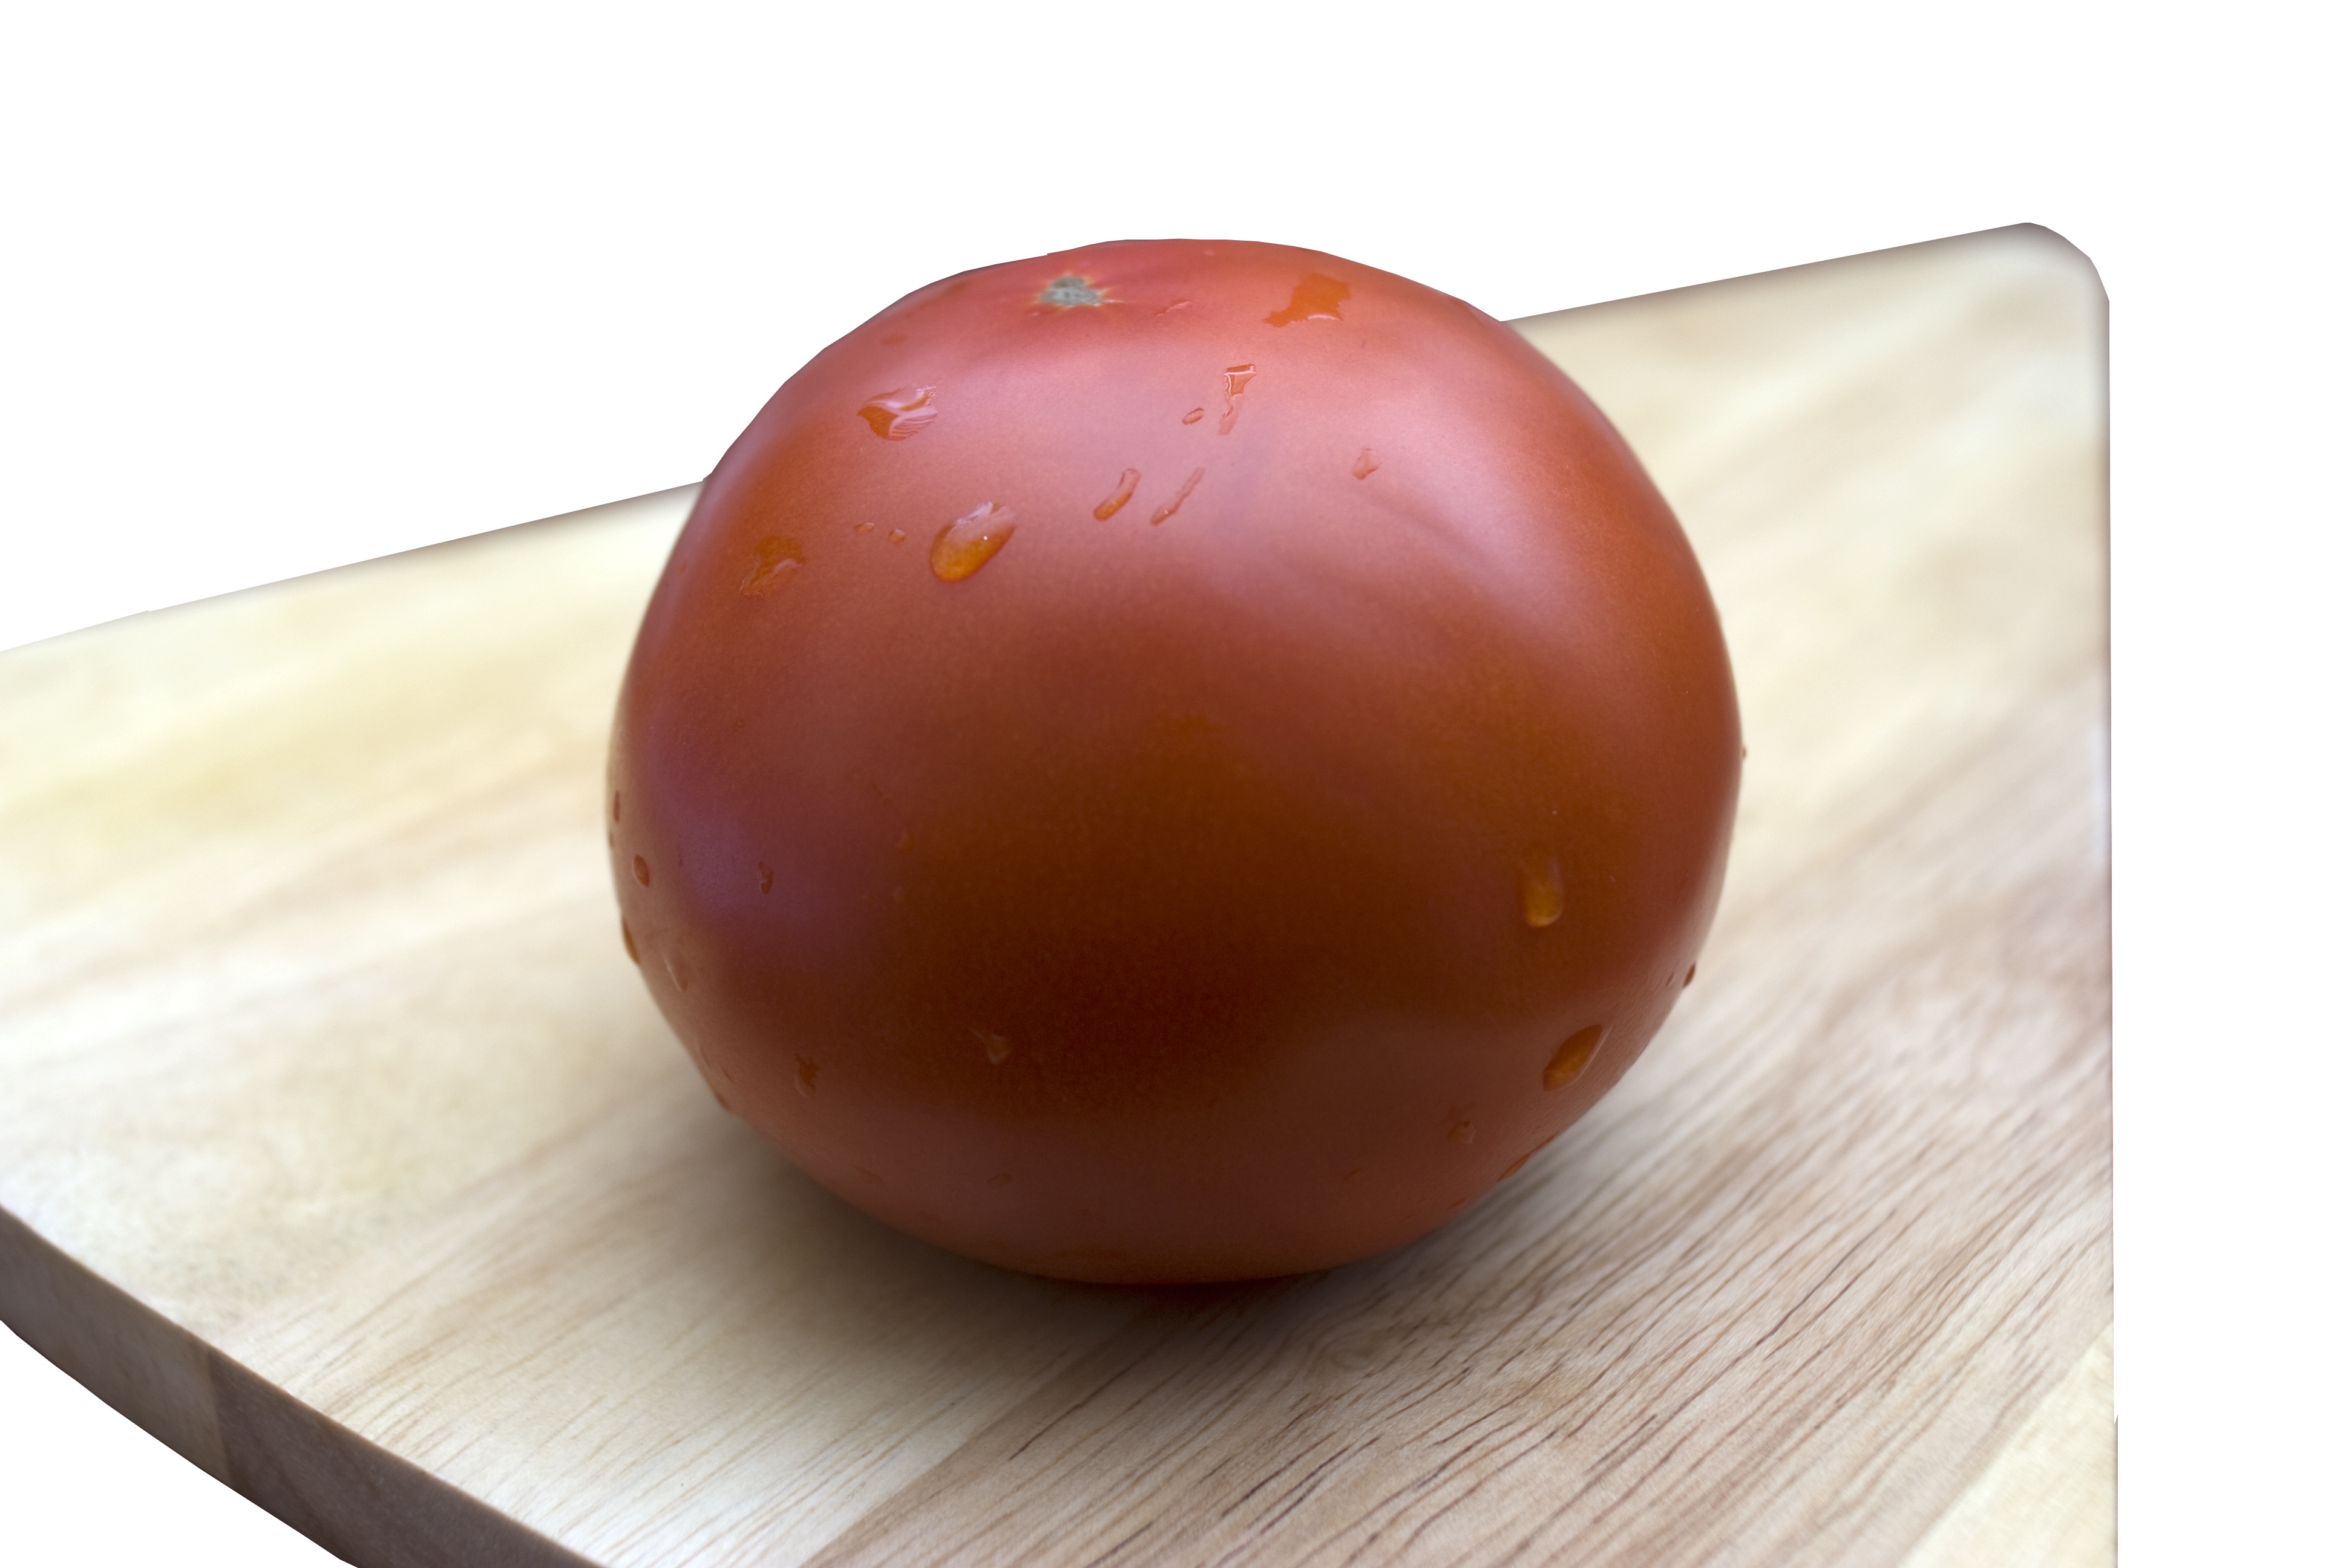
plant, fruit, food, salad, red, cooking, produce, vegetable, natural, menu, fresh, healthy, cuisine, tomato, eating, nutrition, dinner, vegetarian, raw, diet, organic, dieting, flowering plant, land plant, potato and tomato genus